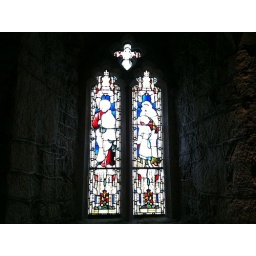
Stained glass window in the castle's chapel at St. Michael's Mount.